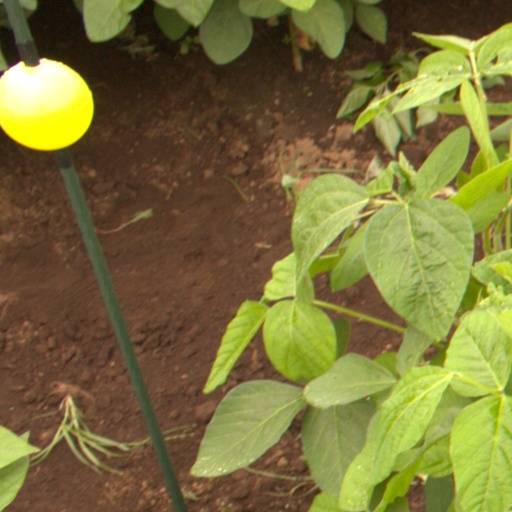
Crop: soybean